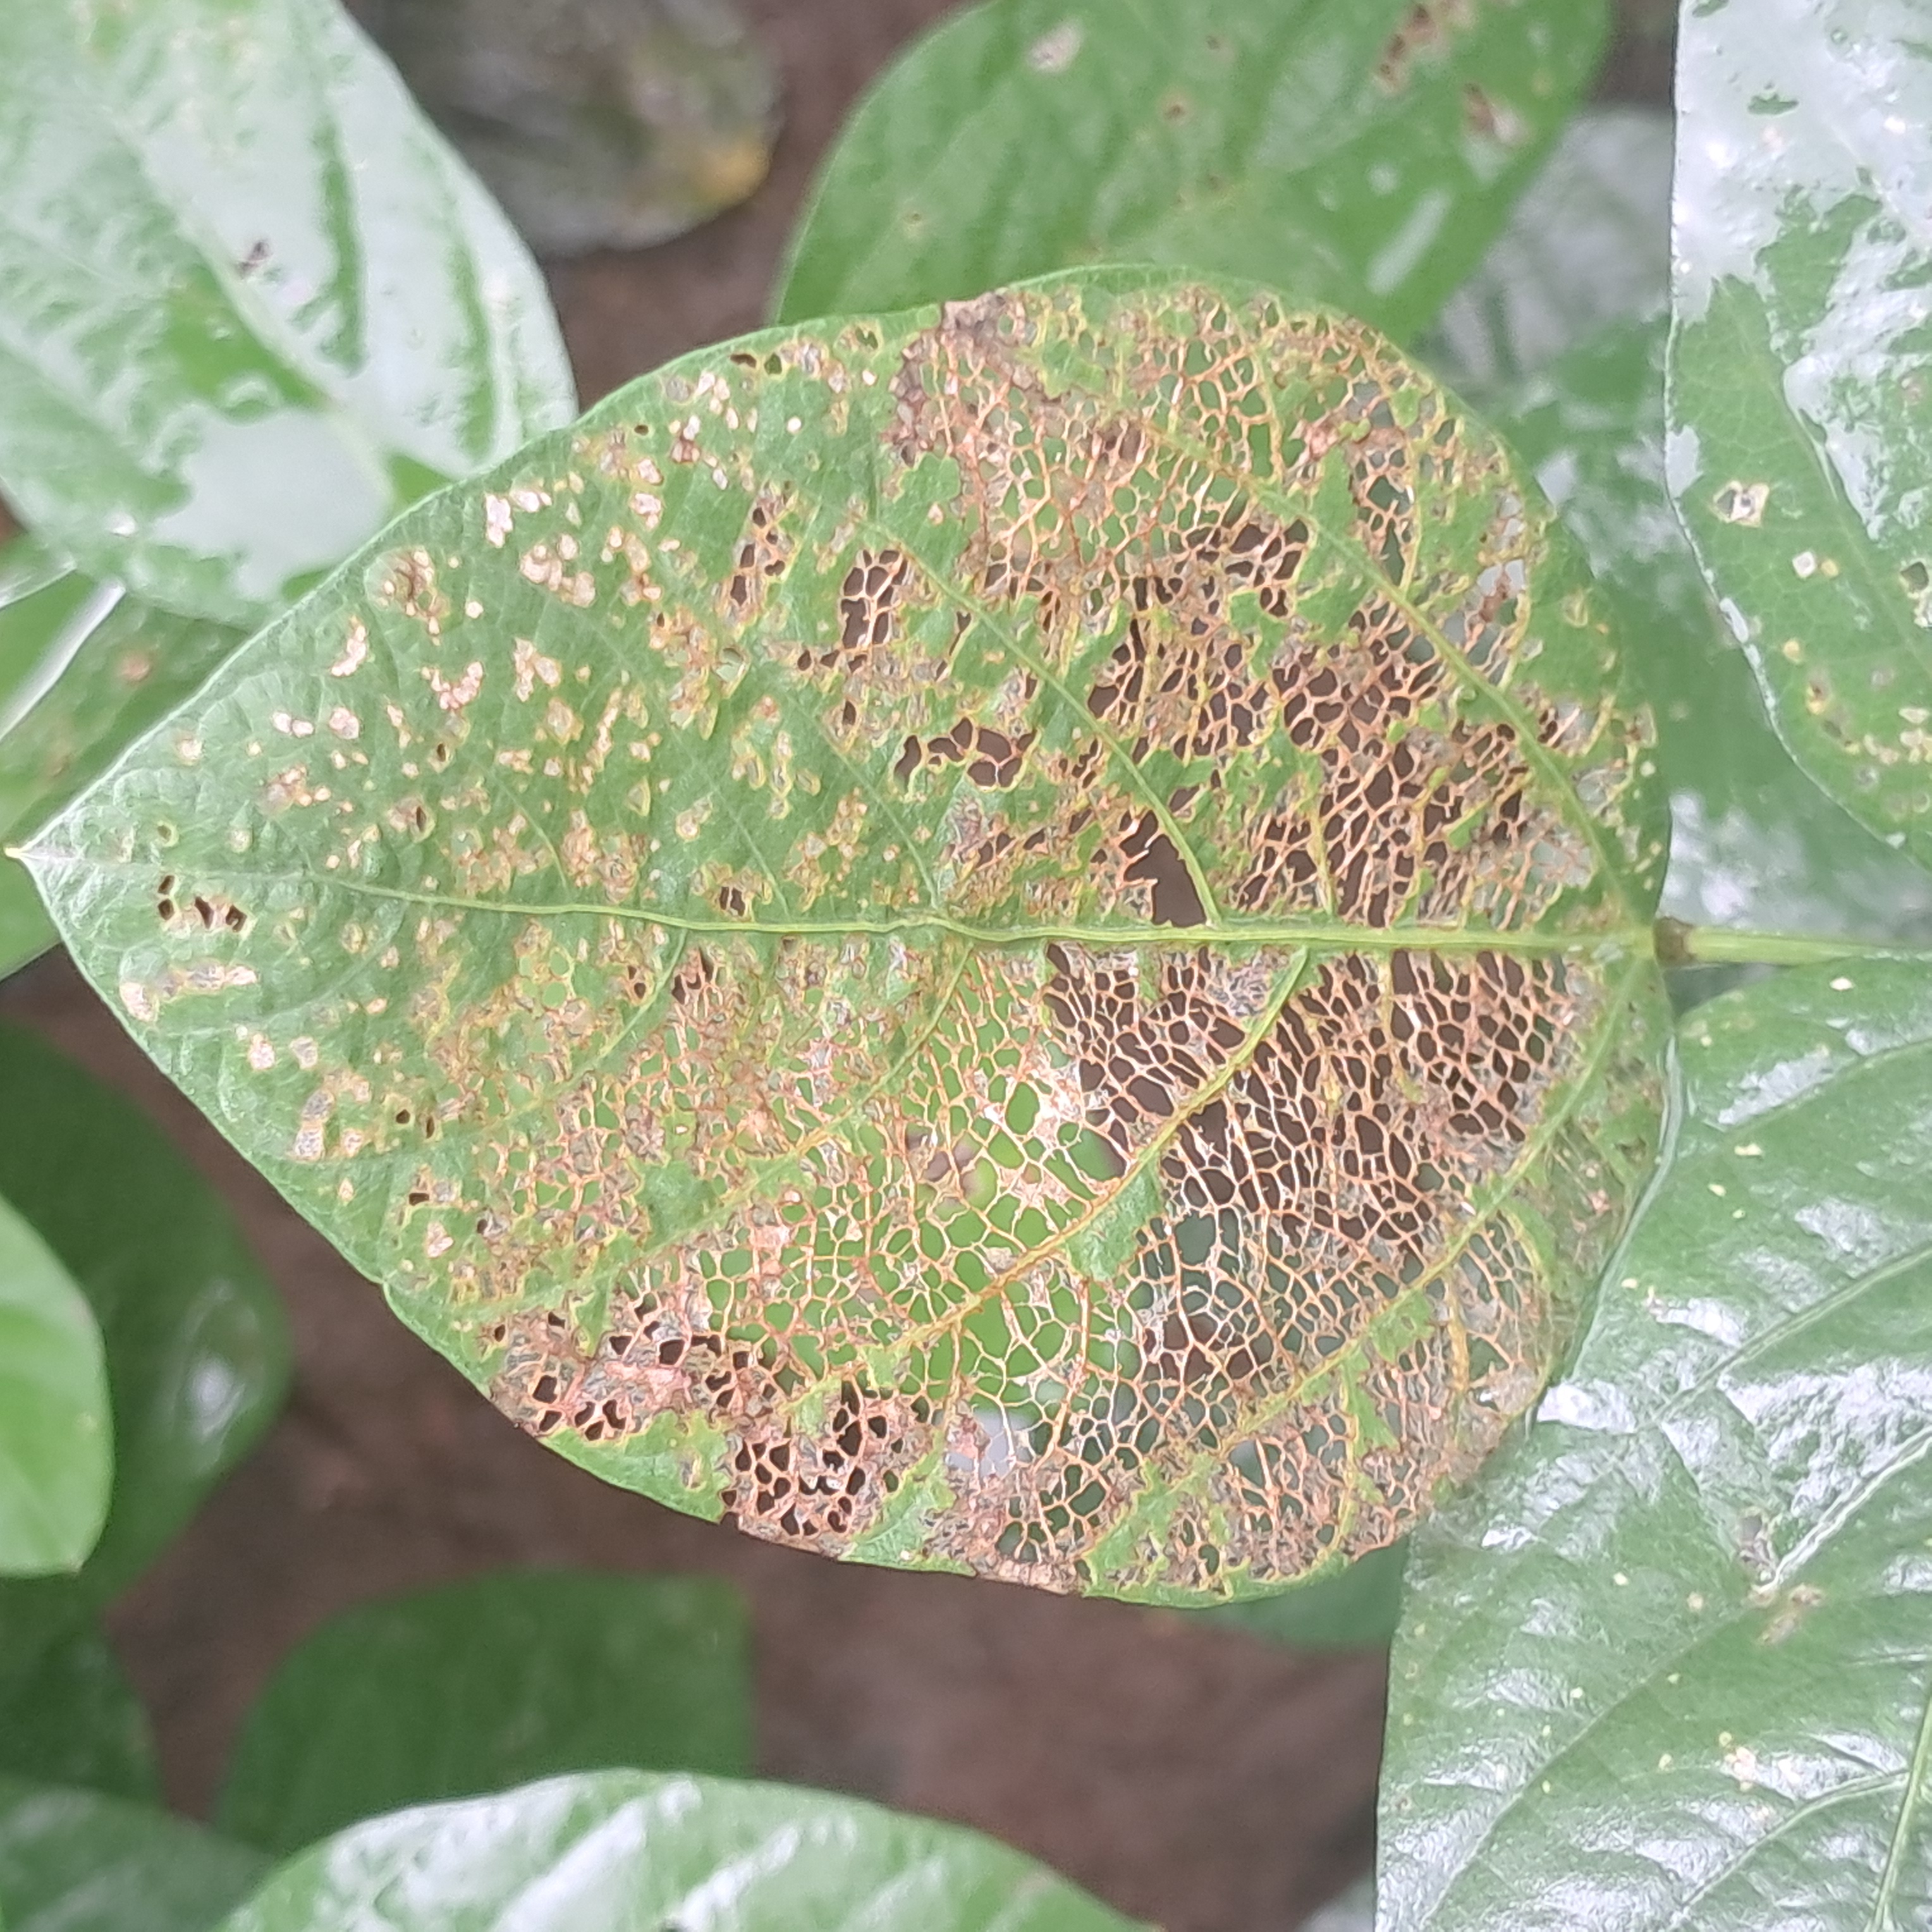
Label: Caterpillar_Semilooper_Pest